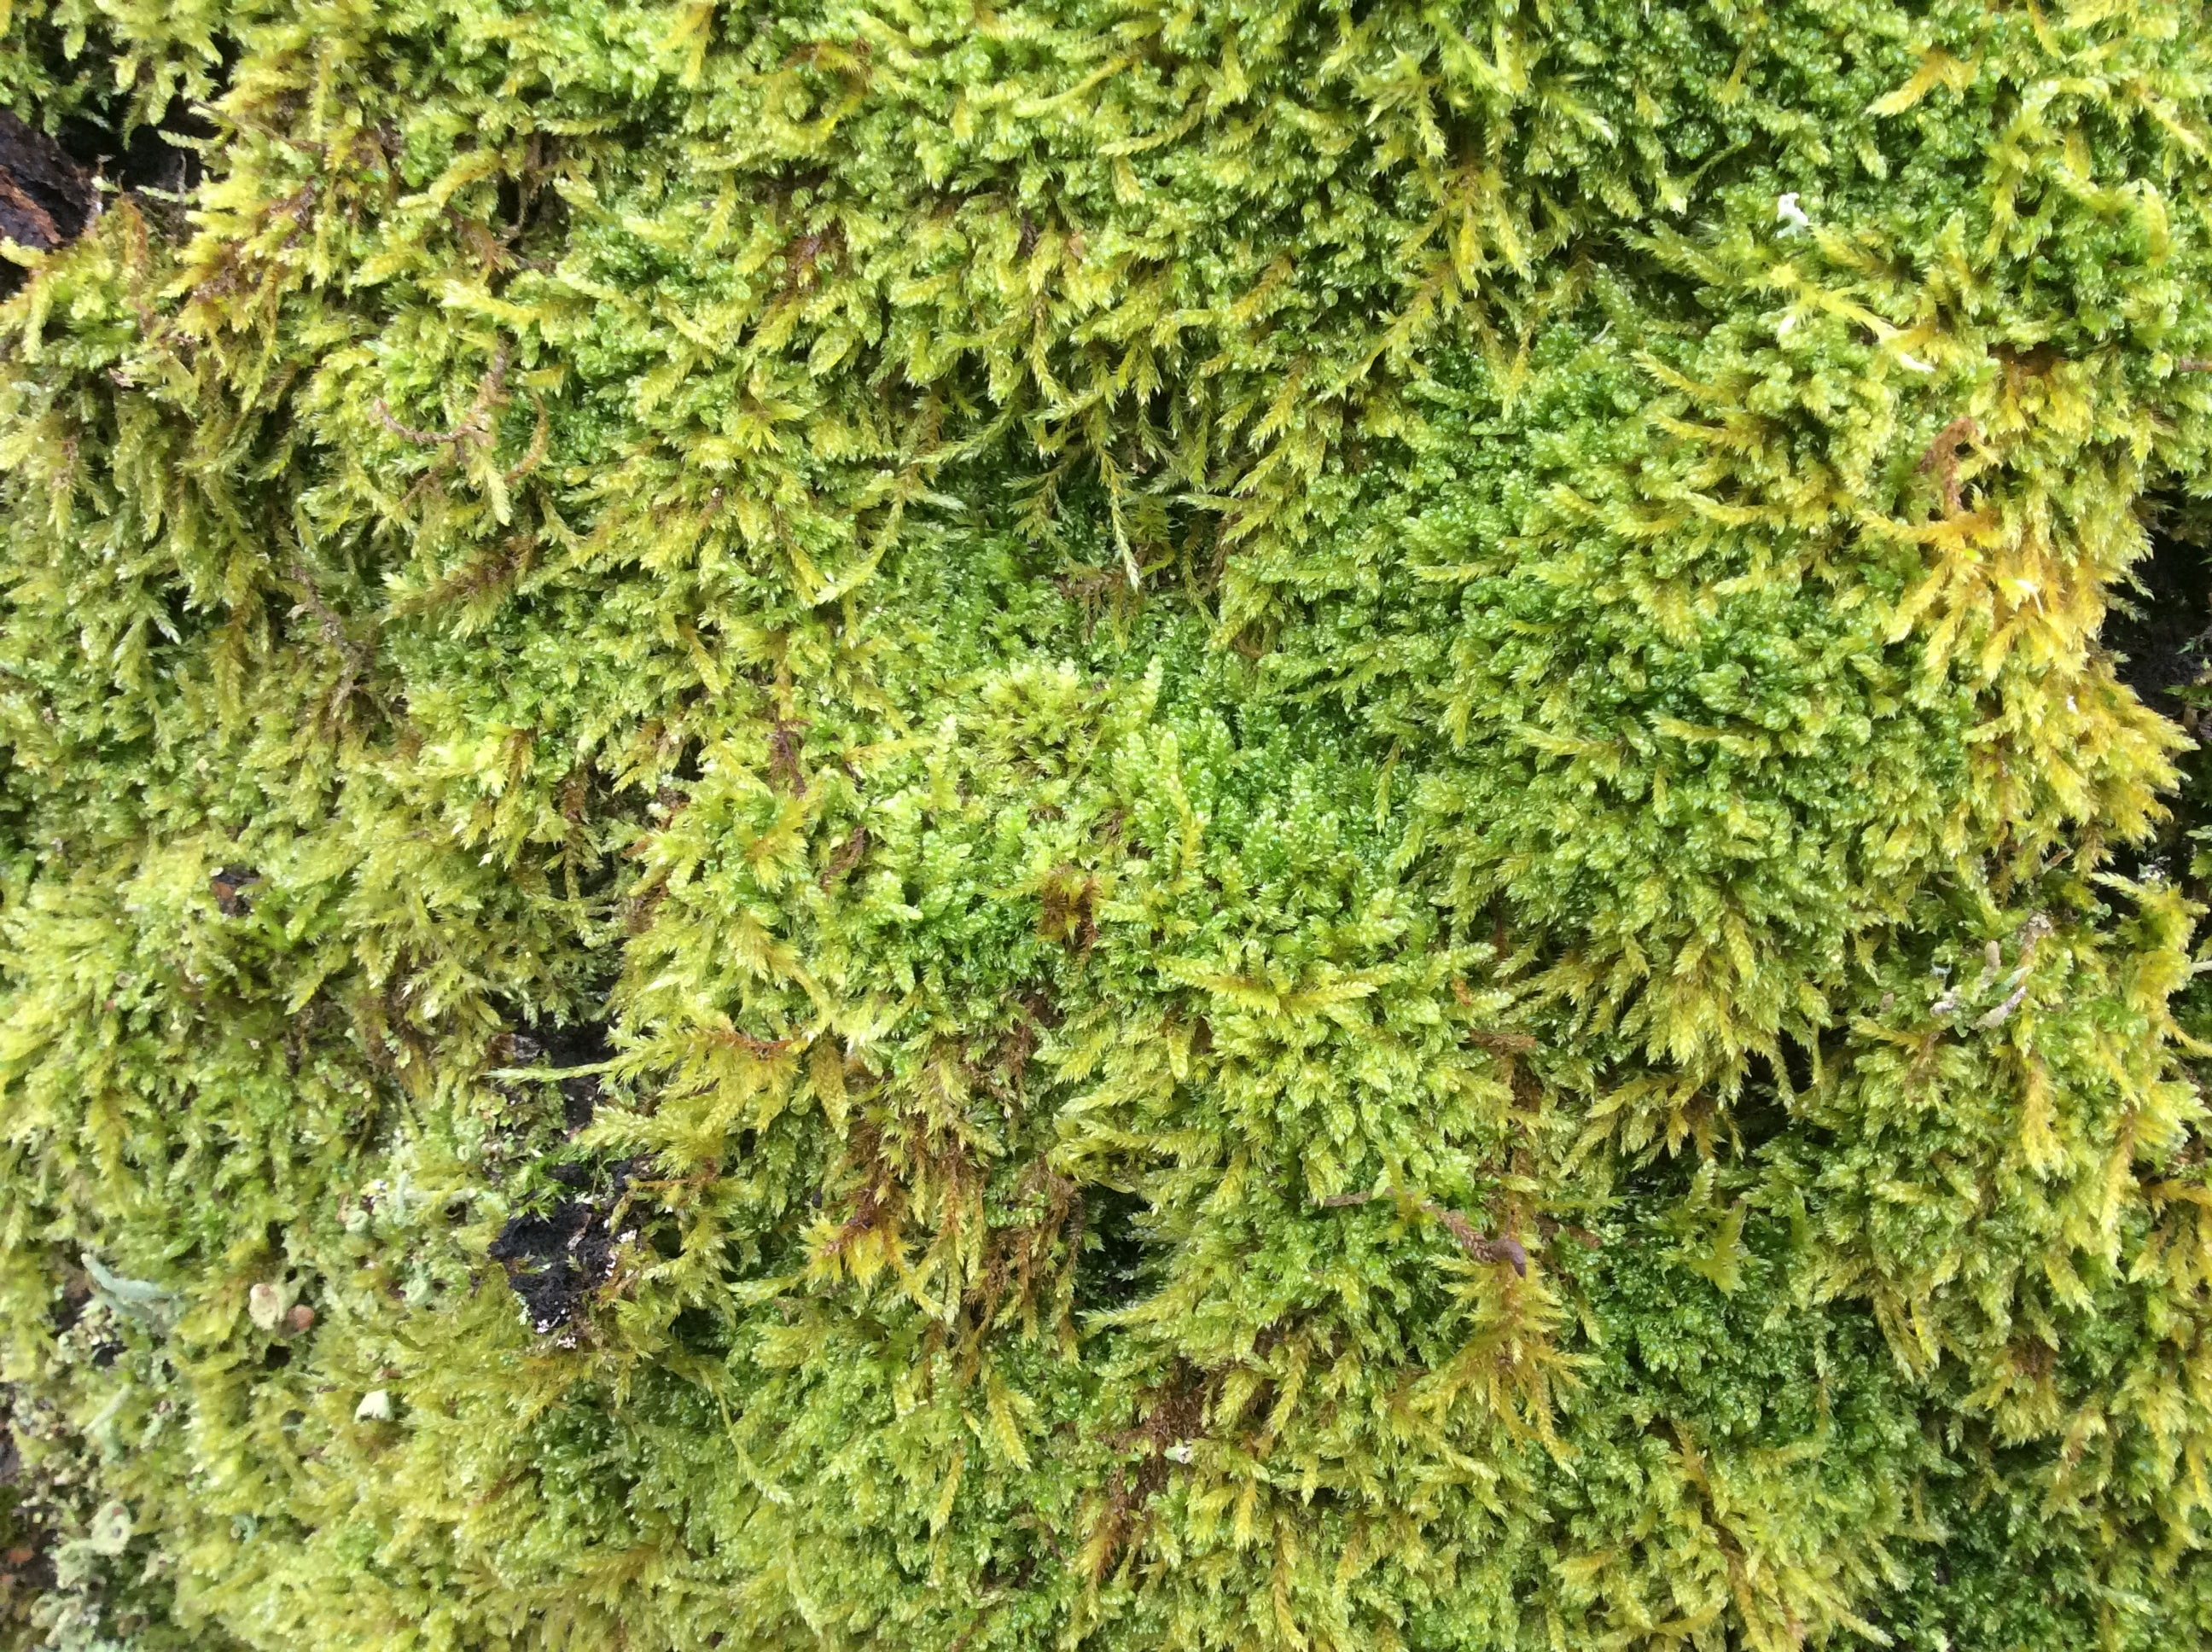
moss, plant, flower, evergreen, terrestrial plant, tree, groundcover, grass, shrub, hedge, flowering plant, non vascular land plant, annual plant, subshrub, herb, vascular plant, shrubland, conifer, liverwort, arctostaphylos